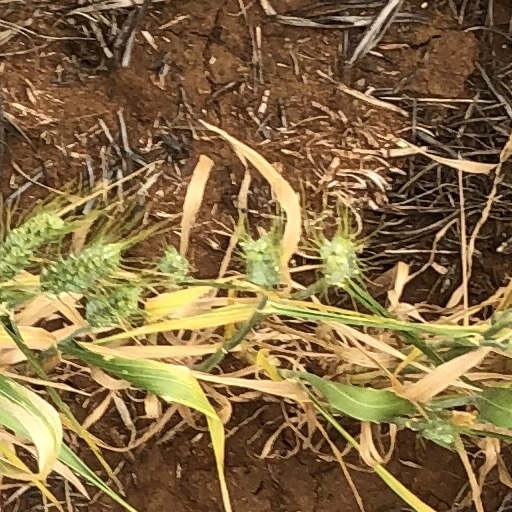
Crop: wheat